Loganlea, Queensland

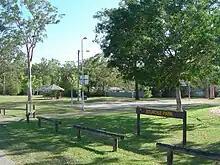
Sturdee Park, 2013

Loganlea State High School was built in the north-east close to the railway line. A police beat is located on the corner of Haig Road and Station Street. Towards the centre of the suburb is a small retail zone which includes a child-care centre. The Logan Artists Association art gallery and studio opened in 2012 and is located in Coral Street. In the east along Logan River the land is prone to flooding. Flooding is experienced at Loganlea Road near Webb Road when the Logan River breaks its banks. Evergreen Park and Sturdee Park are two large parks amongst many smaller others.